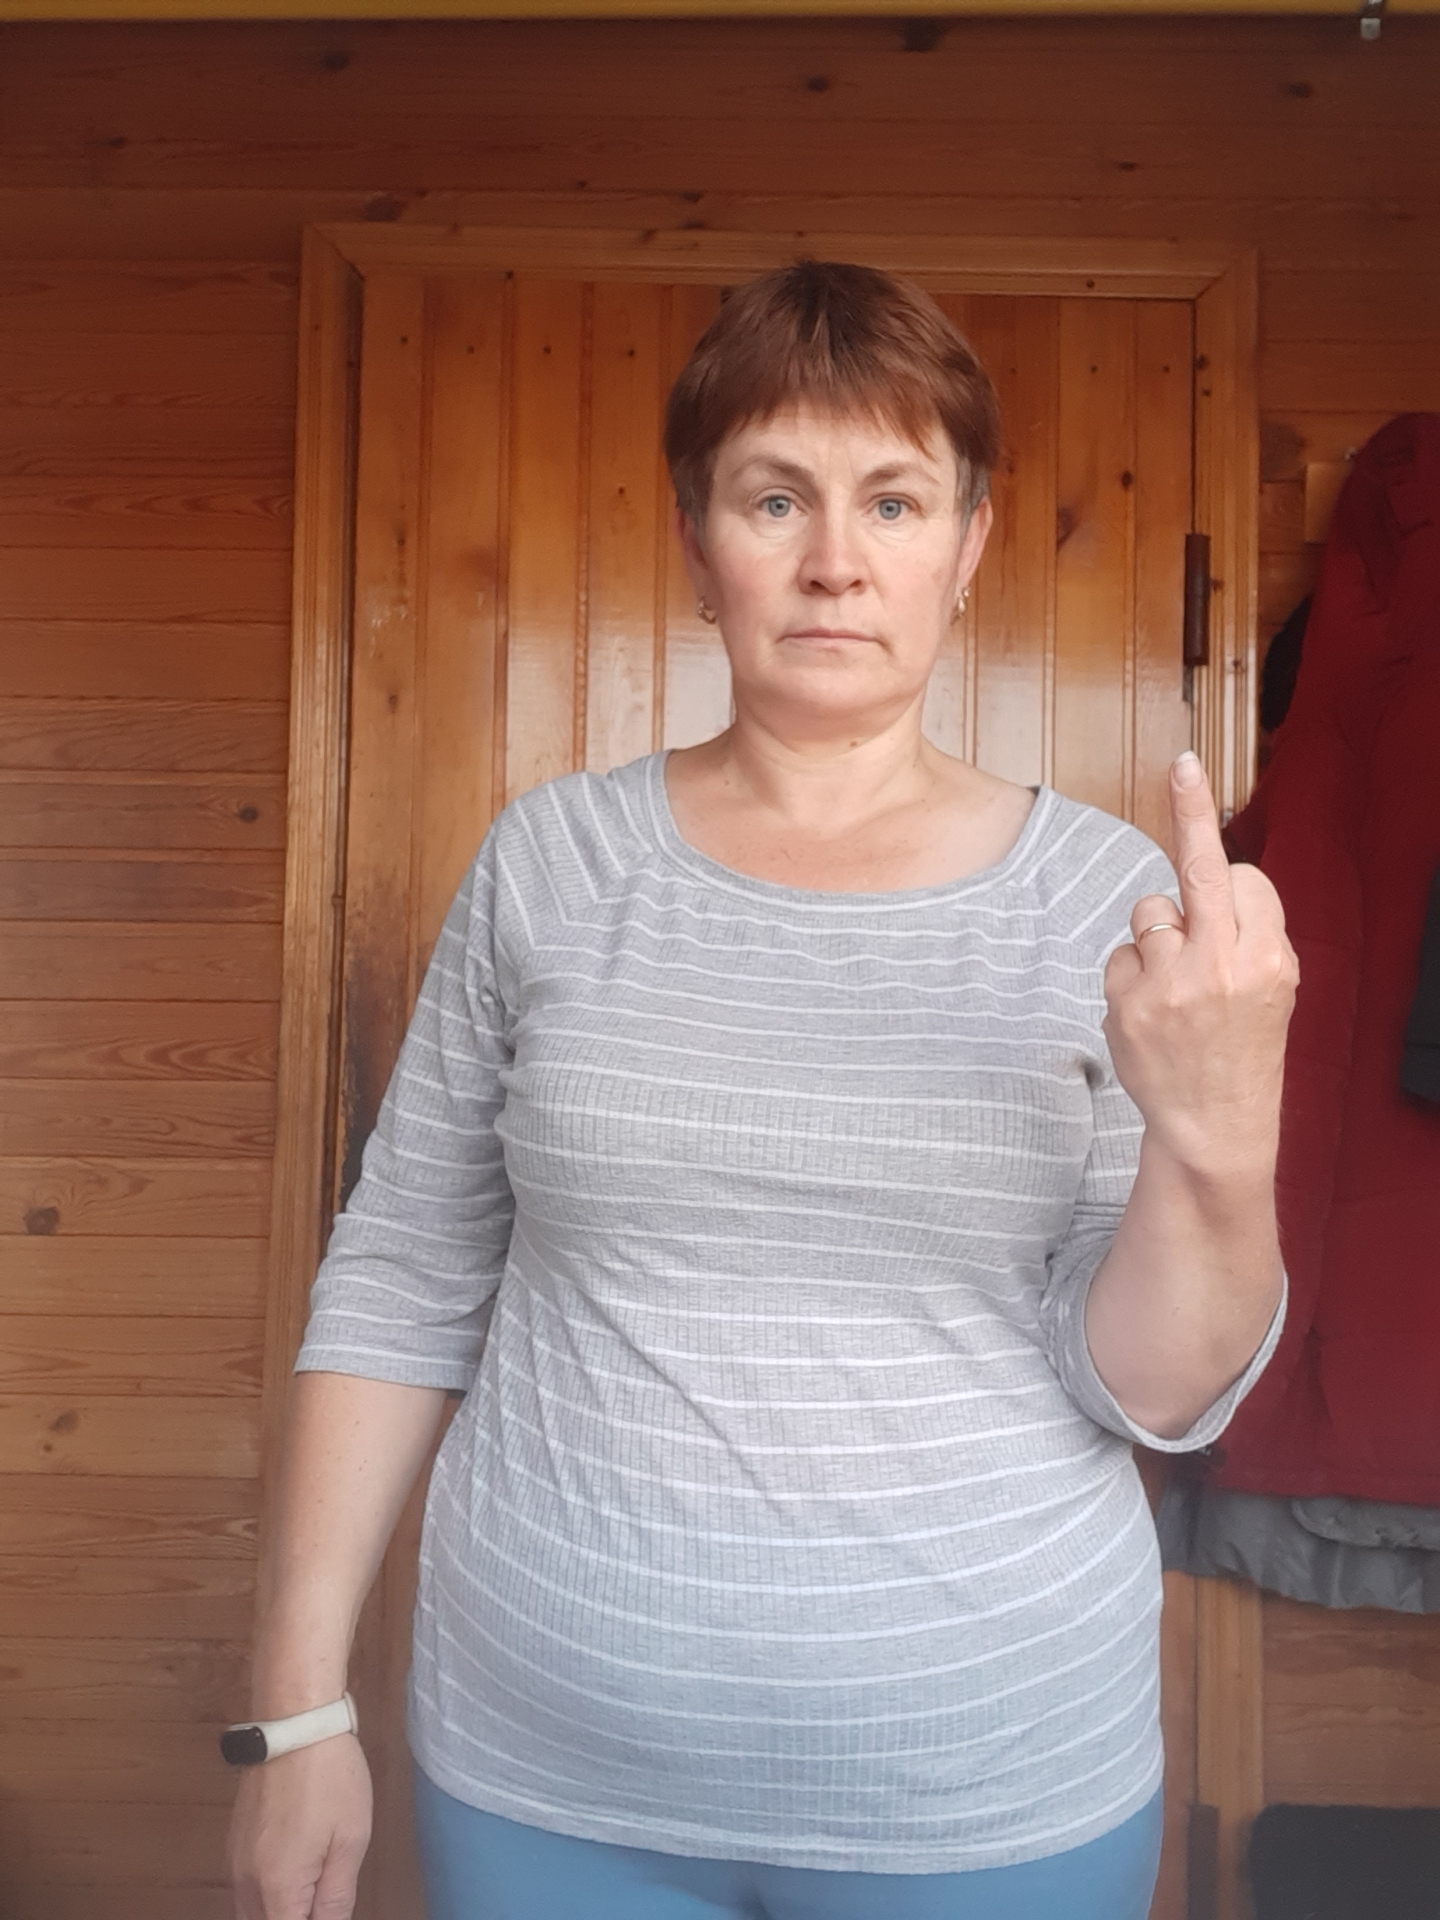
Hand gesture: middle_finger